Cerdanya

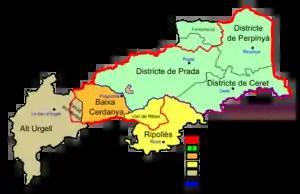
The ancient counties of Rosselló and Cerdanya on a present-day political map

The sovereign county of Cerdanya bordered the county of Urgell, the county of Barcelona, the county of Besalú, the county of Roussillon, and the county of Razès. The county of Cerdanya was made up of Cerdanya proper with the addition of other areas which it managed to acquire over time through inheritance, such as Capcir and Conflent. Thus, the county of Cerdanya was actually quite an important county. The counts of Cerdanya were great patrons of abbeys, most famously Saint-Michel de Cuxa (Catalan: "Sant Miquel de Cuixà"), dating back to the 10th century and located in Conflent, and Saint-Martin-du-Canigou (Catalan: "Sant Martí del Canigó"), dedicated by Count Guifred of Cerdanya in 1009.